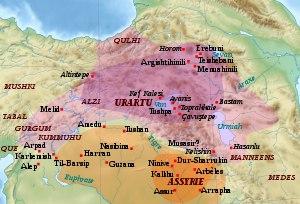
Cette liste des Royaumes antiques d'Anatolie ne comprend pas les premiers royaumes qui étaient des villes-états sauf ceux qui ont profondément marqué l'histoire. L'Anatolie a été le berceau de nombreux royaumes ; les royaumes envahisseurs ont également été indiqués.
L'Urartu ou Ourartou est un royaume constitué vers le IXᵉ siècle av. J.-C. sur le haut-plateau arménien, autour du lac de Van. À son apogée au milieu du VIIIᵉ siècle, son territoire s'étend également sur les pays voisins : Arménie autour du lac Sevan, Nord-Ouest de l'Iran autour du lac d'Ourmia, Nord de la Syrie et de l'Irak, voire le Sud de la Géorgie. Le terme « Urartu » servait à désigner cet État dans les sources de l'Assyrie, son grand adversaire. Sur leurs inscriptions dans leur propre langue, ses rois parlaient de Biaineli. Ce royaume et sa culture disparaissent dans le courant de la première moitié du VIᵉ siècle av. J.-C. dans des conditions inconnues, laissant la place aux Arméniens.
Les Mannéens étaient un peuple établi dans l'ouest de l'actuel Azerbaïdjan iranien, au sud-est de la dépression lacustre d'Orumieh, près de l’actuelle ville de Mahabad et vers le sud-est de la mer Caspienne, du Xᵉ siècle av. J.-C. au VIIIᵉ siècle av. J.-C..